Amazing Race Suomi season 1

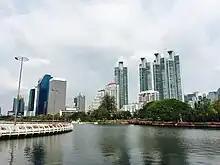
Benchakitti Park in Bangkok served as the first Pit Stop of the season.

Finnish television network Nelonen held talks with Bertram van Munster and Elise Doganieri for years on how they could make "The Amazing Race" format in Finland. After the rights were secured, Moskito Television obtained Jesse McDonald, a producer who had travelled internationally for almost 20 years with the original show, as an executive producer.